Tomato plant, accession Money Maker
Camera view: horizontal (90 deg, fisheye); turntable rotation: 30 degrees
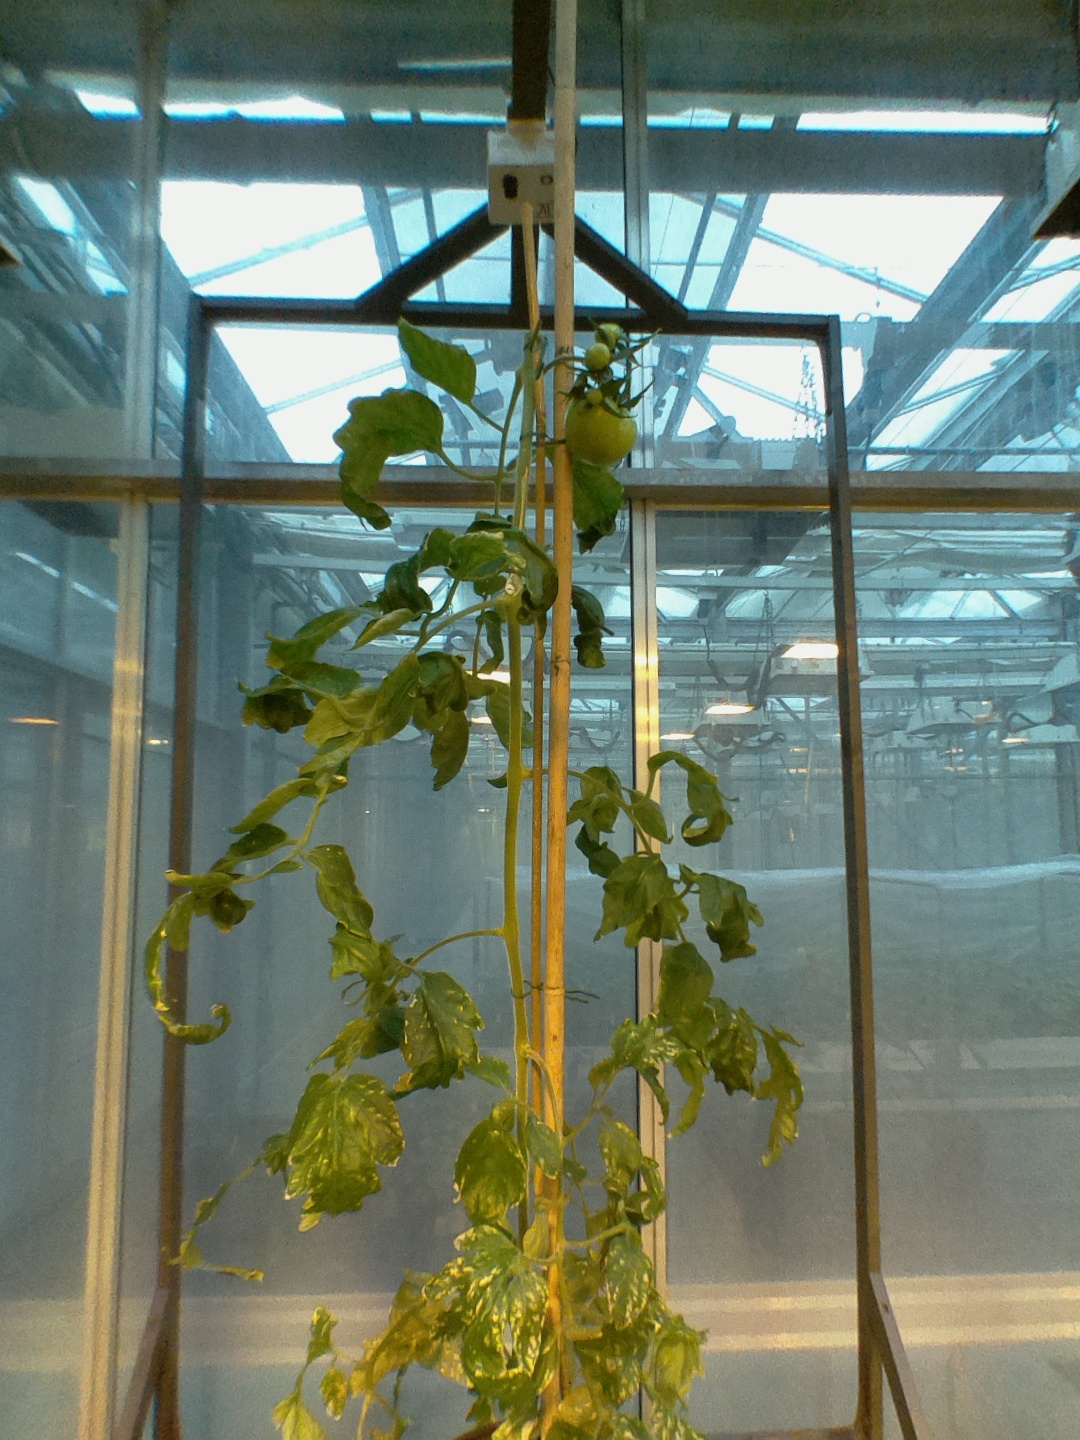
BBCH growth stage 76: 60%-70% of final fruit size